Bolívar (state)

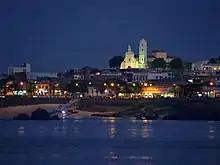
Ciudad Bolívar is its capital; known for its colonial architecture.

During the time of the Spanish Empire, it was part of the province of Nueva Andalucía and later it was annexed to the province of Guayana from 1777 when King Charles III created the Captaincy General of Venezuela.